Nauruan navigational system

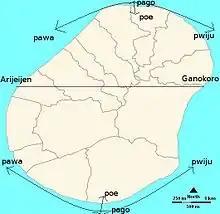
A map of Nauru describing the Nauruan navigational system

The Nauruan navigational system is a way of expressing direction, similar to North, South, East and West, but limitations in the system mean that it is unable to be used outside of Nauru.